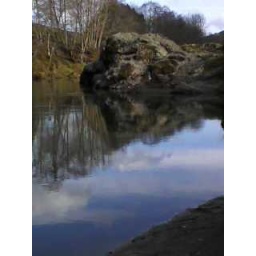
Boomer hill water fall in rock.jpg